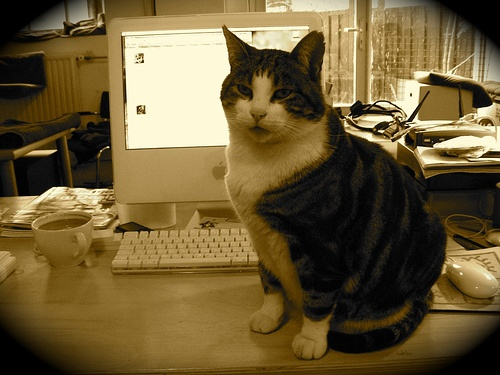
A cat sitting on a desk in front of a computer.
a black gray orange and white cat a drink and a monitor
A cat sits in front of an iMac desktop computer
a big cat sitting in front of a computer
a cat is sitting on a desk in front of a computer.